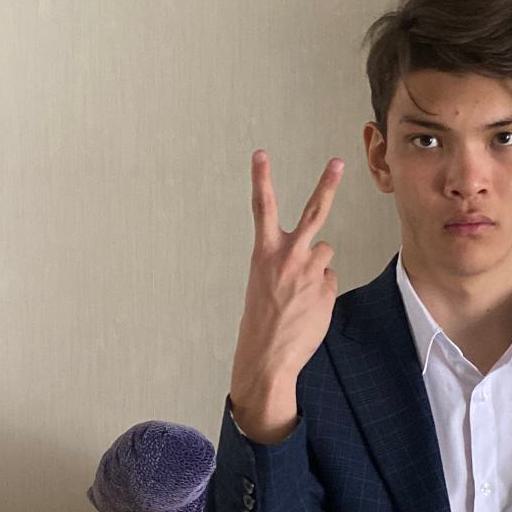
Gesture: peace_inverted